WhiteWater World

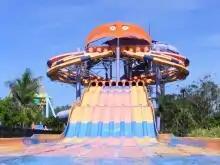
The BRO's eight lanes descend tight helices before dipping down two hills before the splashdown.

The second slide tower, along the park's southern border, features two rides with more moderate thrill ratings. On The Rip, riders hop into a four-person, cloverleaf-shaped tube. They descend a dark tunnel before entering a large, open bowl. The raft circles the centre of the bowl then exits down through the centre and into a splashdown pool. The Rip was the first ProSlide Behemoth Bowl in Australia. The BRO (Blue Ringed Octopus) is a water slide consisting of eight long lanes. From a height of , riders mount a personal mat and slide head first down an enclosed spiral tunnel before merging into open, parallel lanes to the finish. In 24 seconds, riders can reach speeds of up to . The BRO has a capacity of 1000 riders per hour. When The BRO opened in 2006, it was the largest ProSlide Octopus Racer in the world and is the only one in Australia. A third slide, Triple Vortex, was added to the tower in late 2014. Pairs of riders will slide down an enclosed tube slide with three funnels, similar to miniature versions of the park's Green Room funnel.